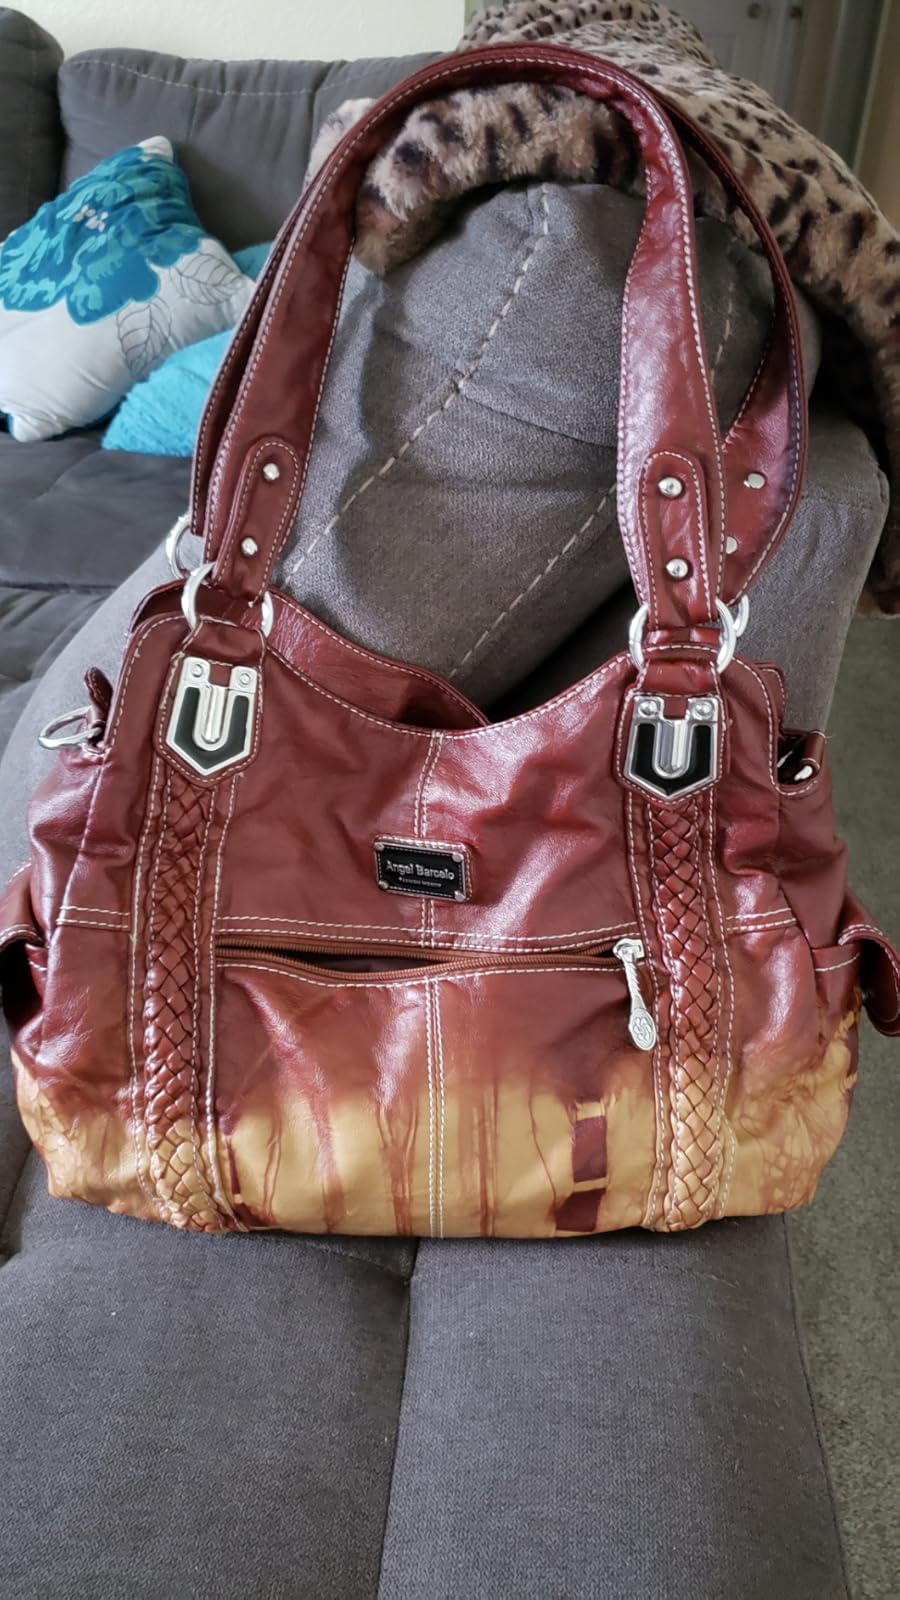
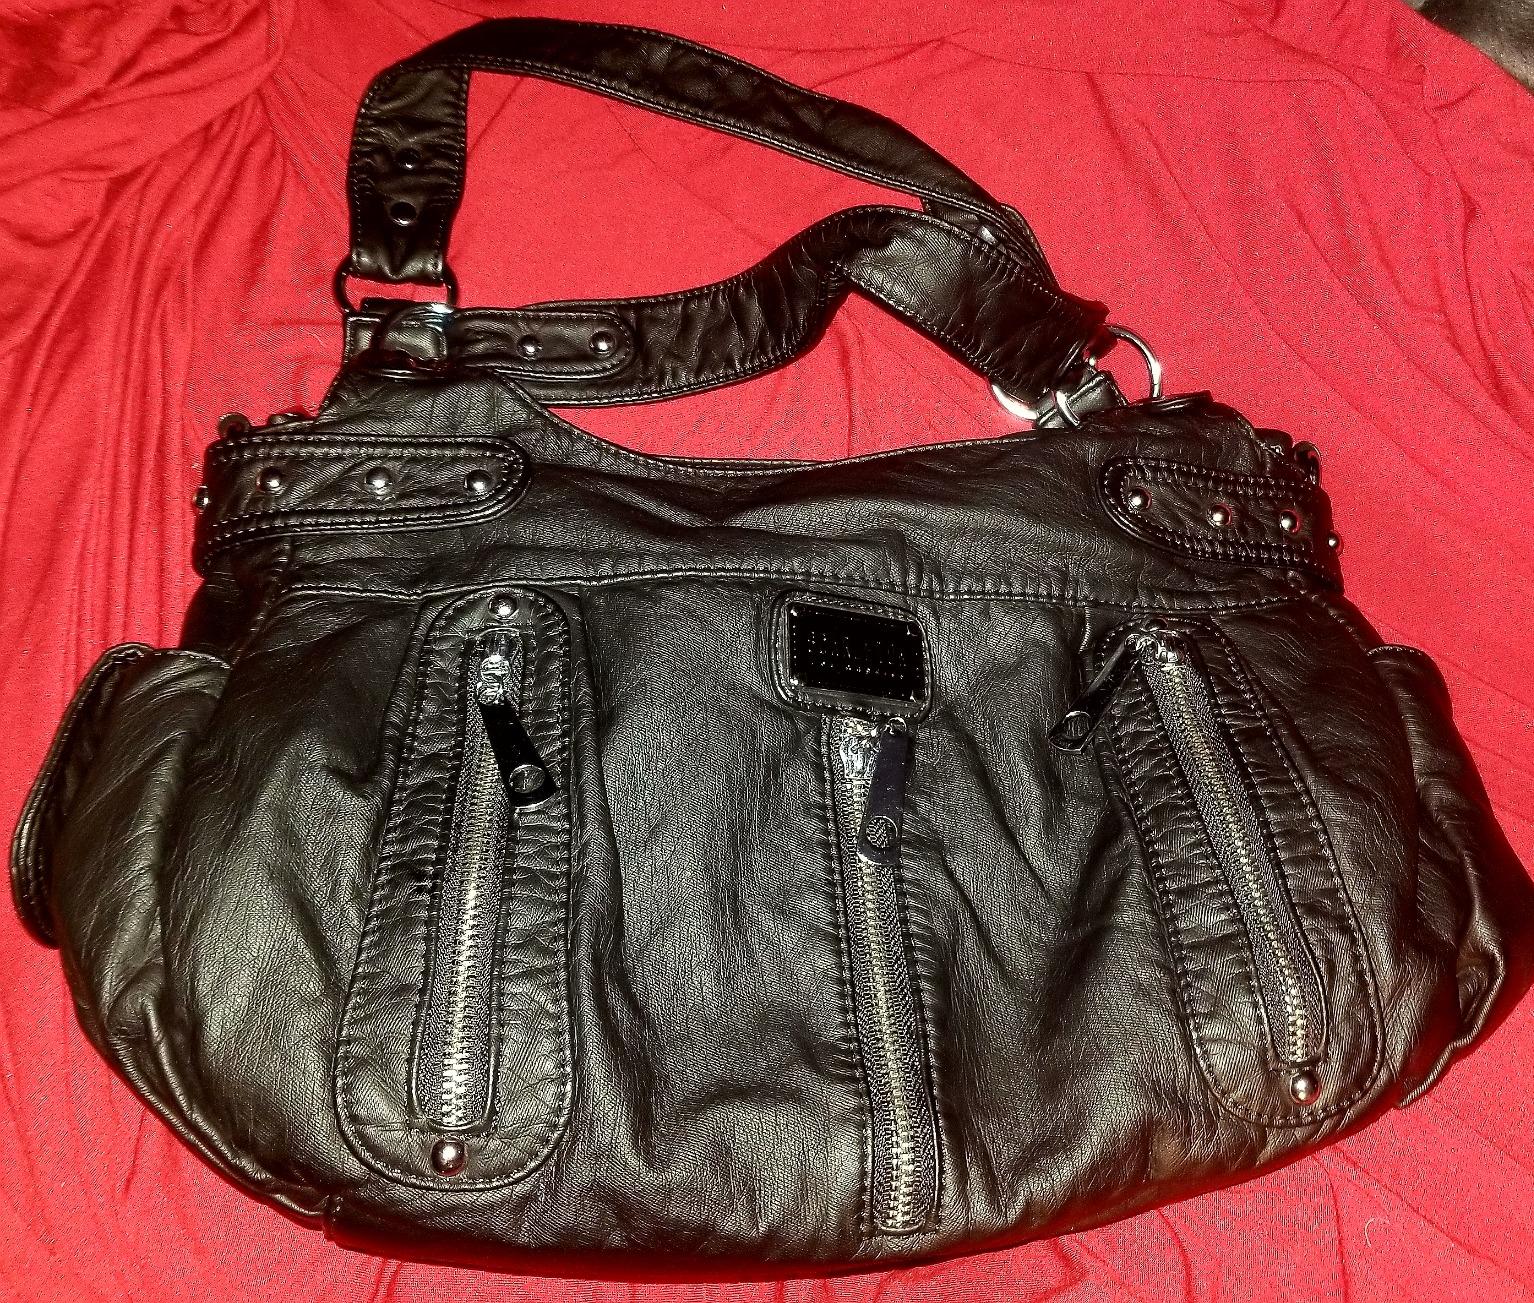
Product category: accessories_handbag
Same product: no